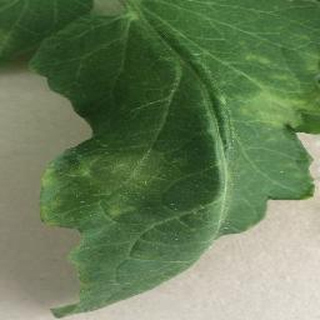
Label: tomato_late_blight